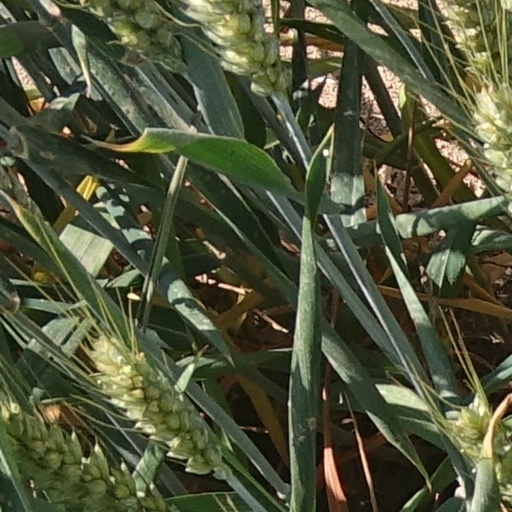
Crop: wheat